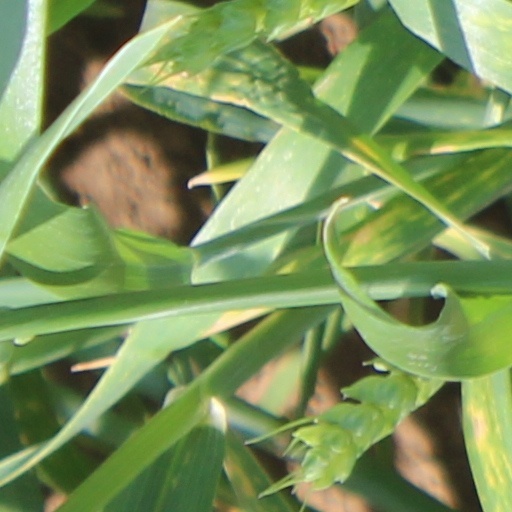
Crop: wheat